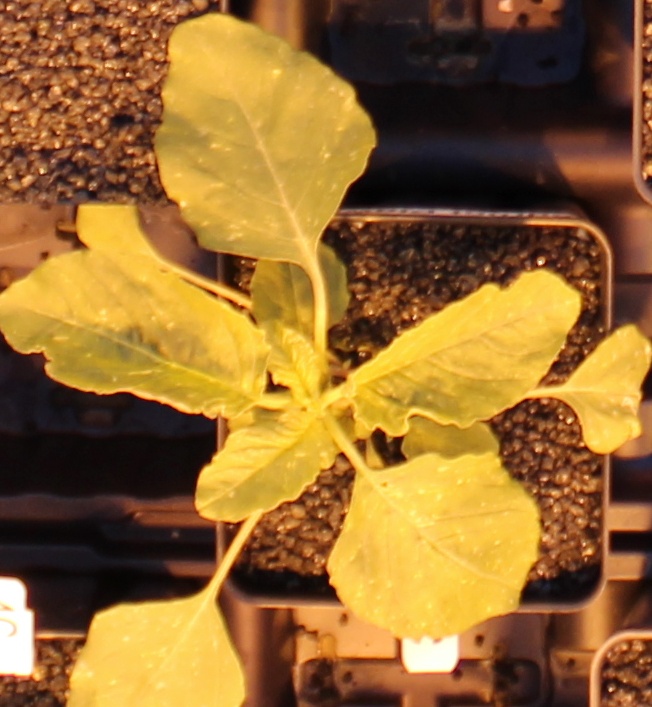
Label: Redroot Pigweed